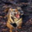
Label: tiger